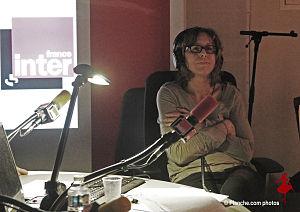
Pascale Clark lors de la Nuit Blanche le 21 février 2013 à France Inter.